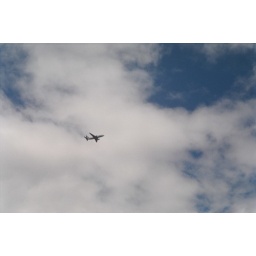
Look mummy, there's an aeroplane up in the sky